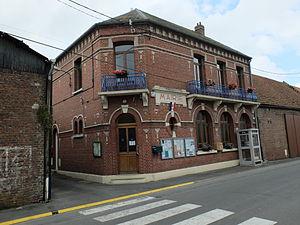
Vue de la mairie d'Étaing.
Étaing est une commune française située dans le département du Pas-de-Calais en région Hauts-de-France.